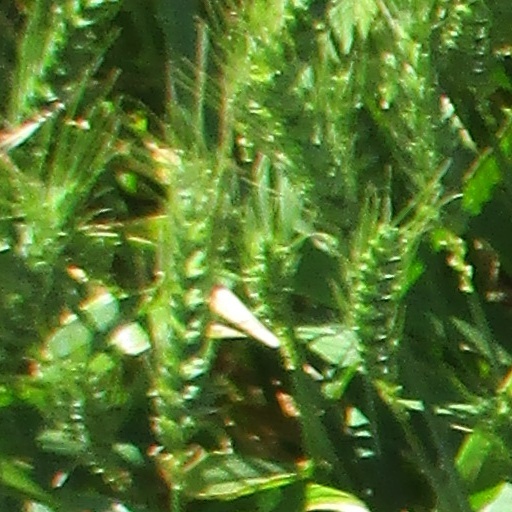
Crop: wheat